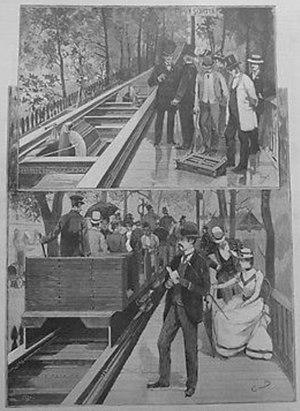
Le Monde Illustre - Le Chemin de Fer Glisant